Long Beach Township, New Jersey

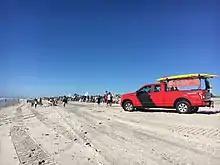
Long Beach Township truck on duty.

The Long Beach Township Beach Patrol (LBTBP) was formed in 1936 to serve and protect the public and the environment on the of beaches in the township. It offers different programs, like the Lifeguard in Training (LIT) Program and the Beach Badge Checking Program, and holds annual competitions and events for lifeguards.